Fogg Dam Conservation Reserve

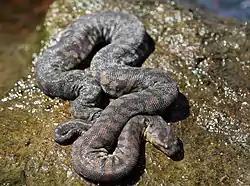
File snake at Fogg Dam

The Fogg Dam Conservation Reserve is a protected area consisting of a wetland area approximately east of Darwin in the Northern Territory of Australia. It lies within the Adelaide and Mary River Floodplains, which is an Important Bird Area.